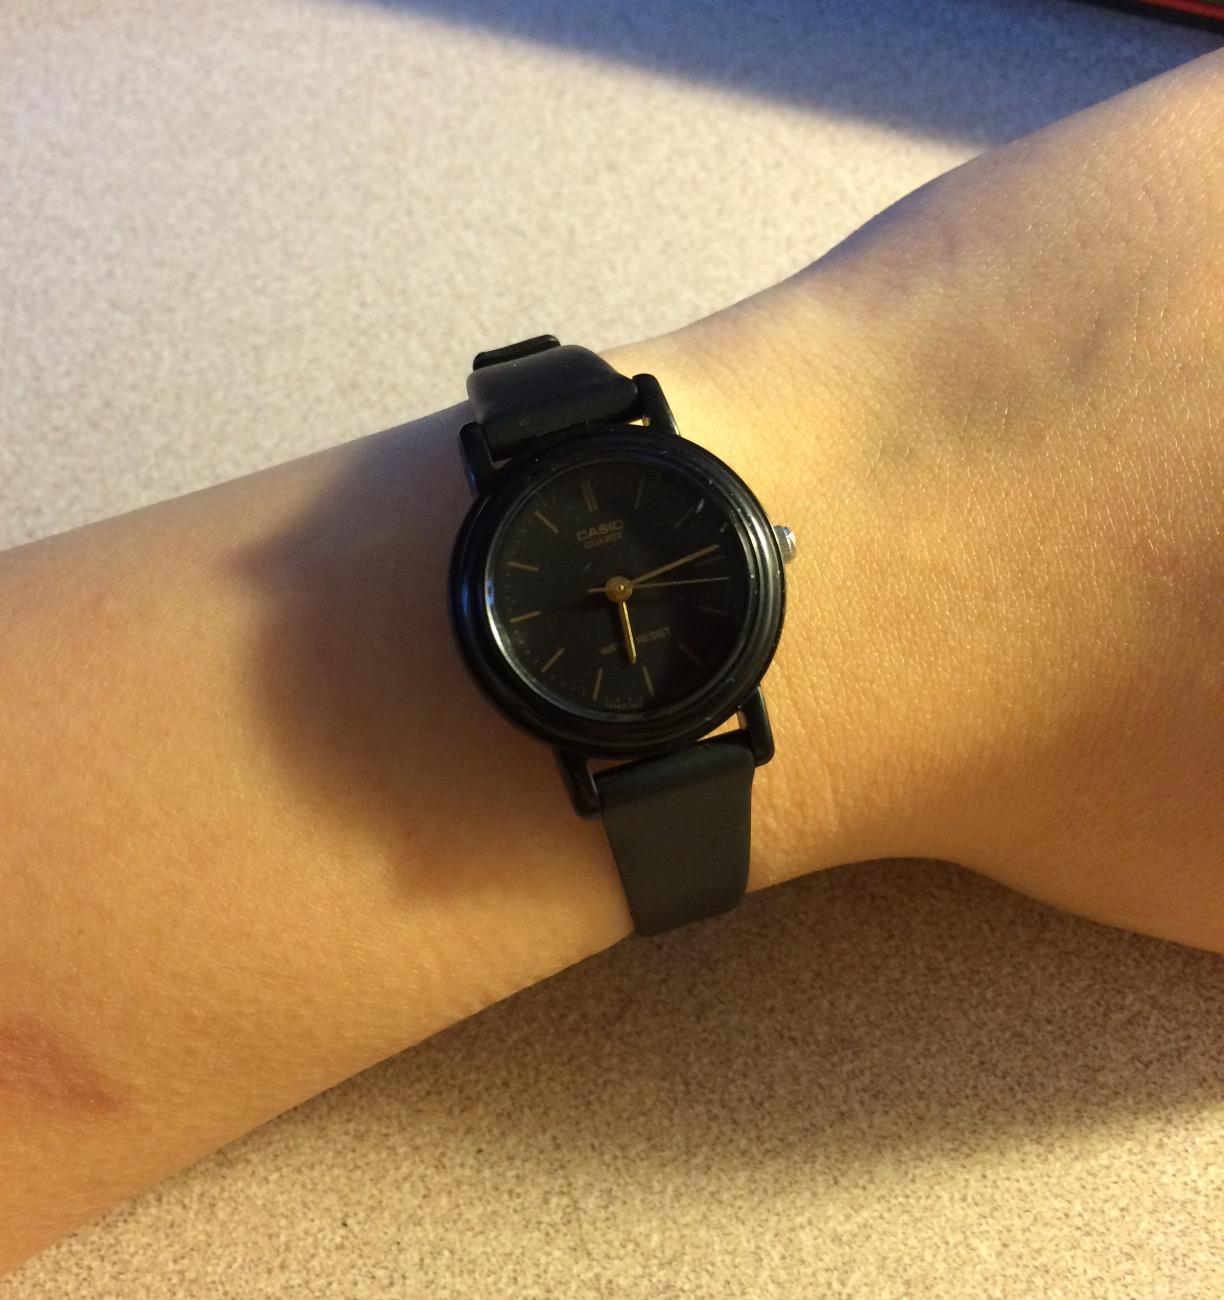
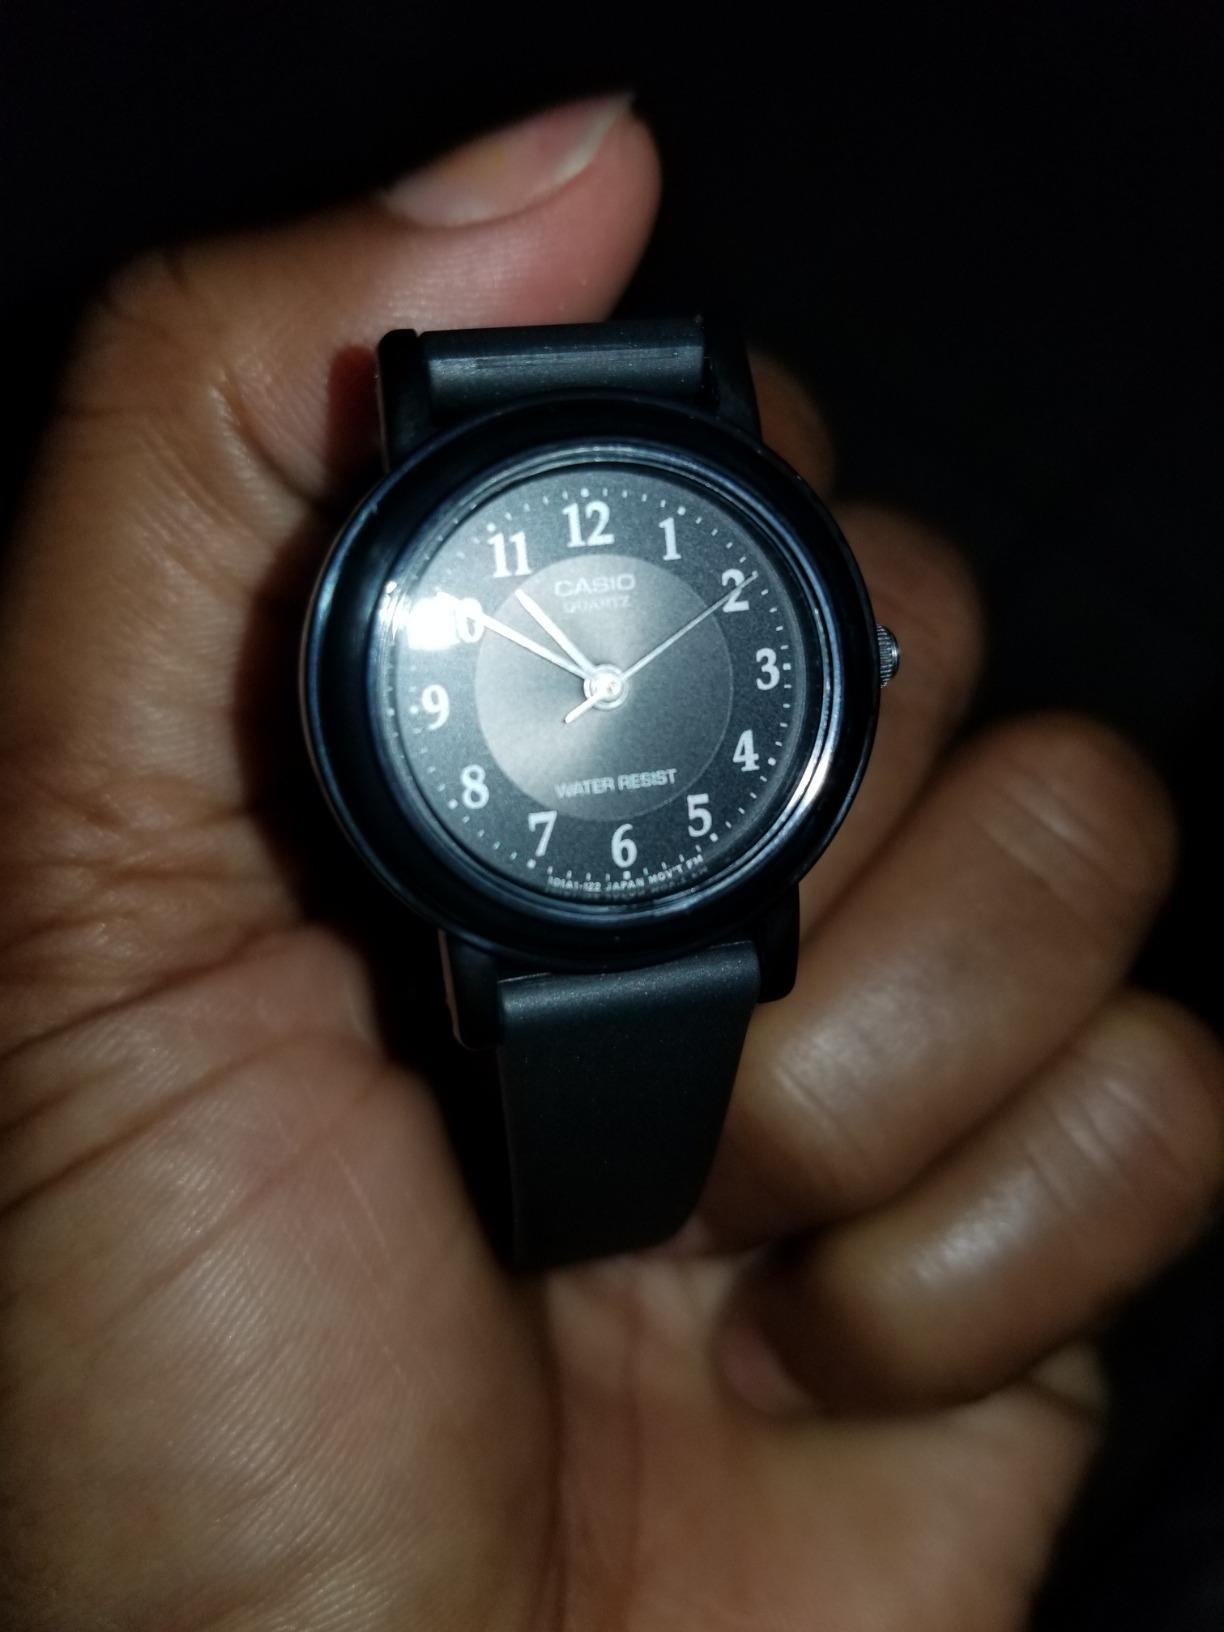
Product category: accessories_watch
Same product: no